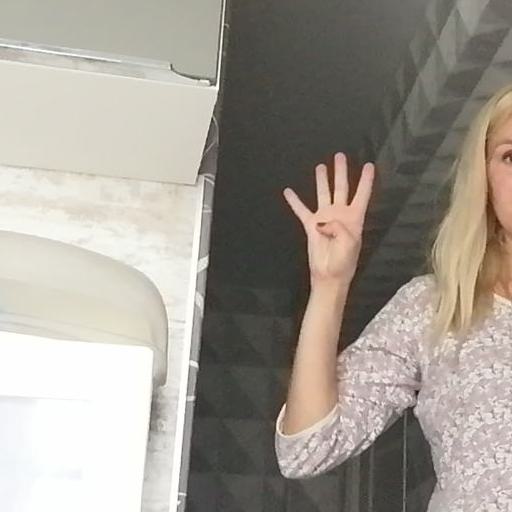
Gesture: four